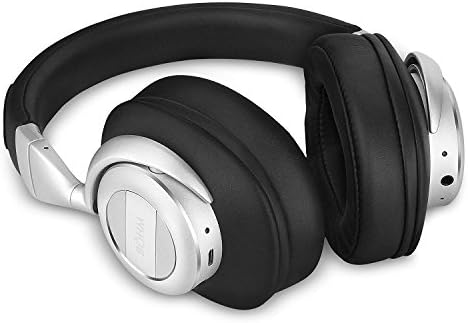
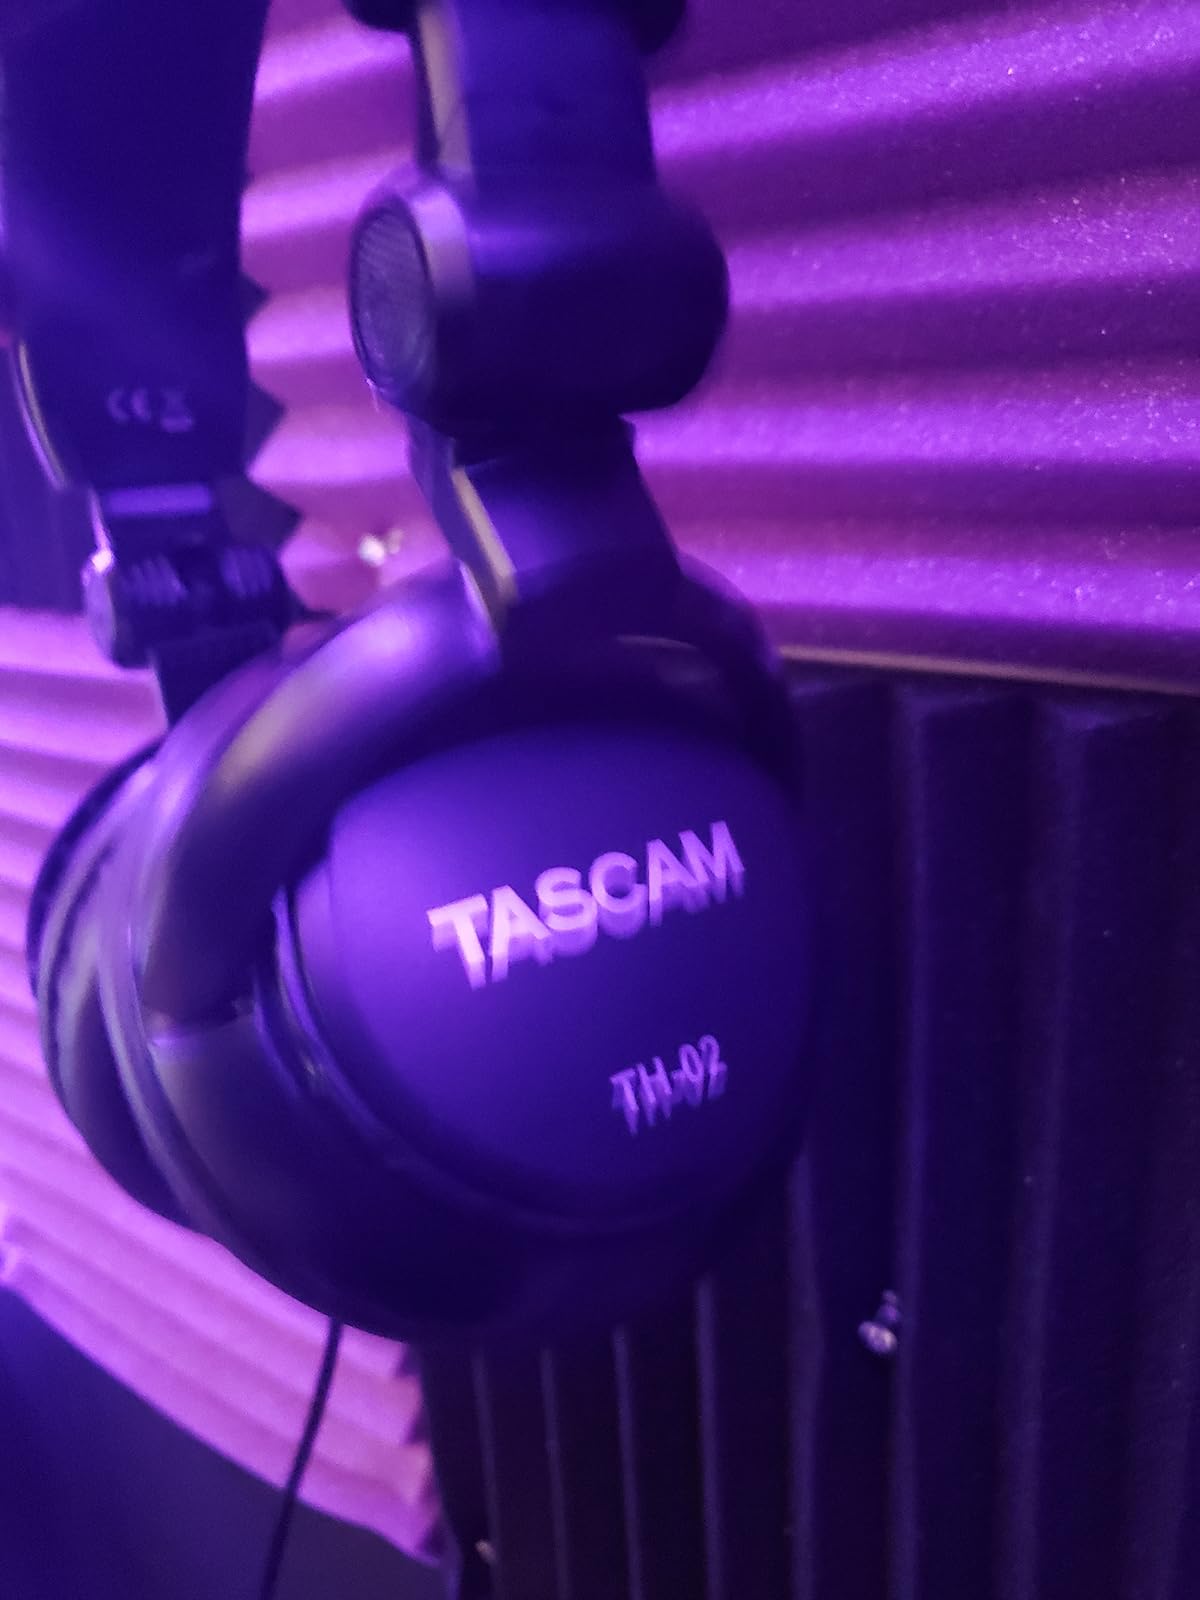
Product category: headphones
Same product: no